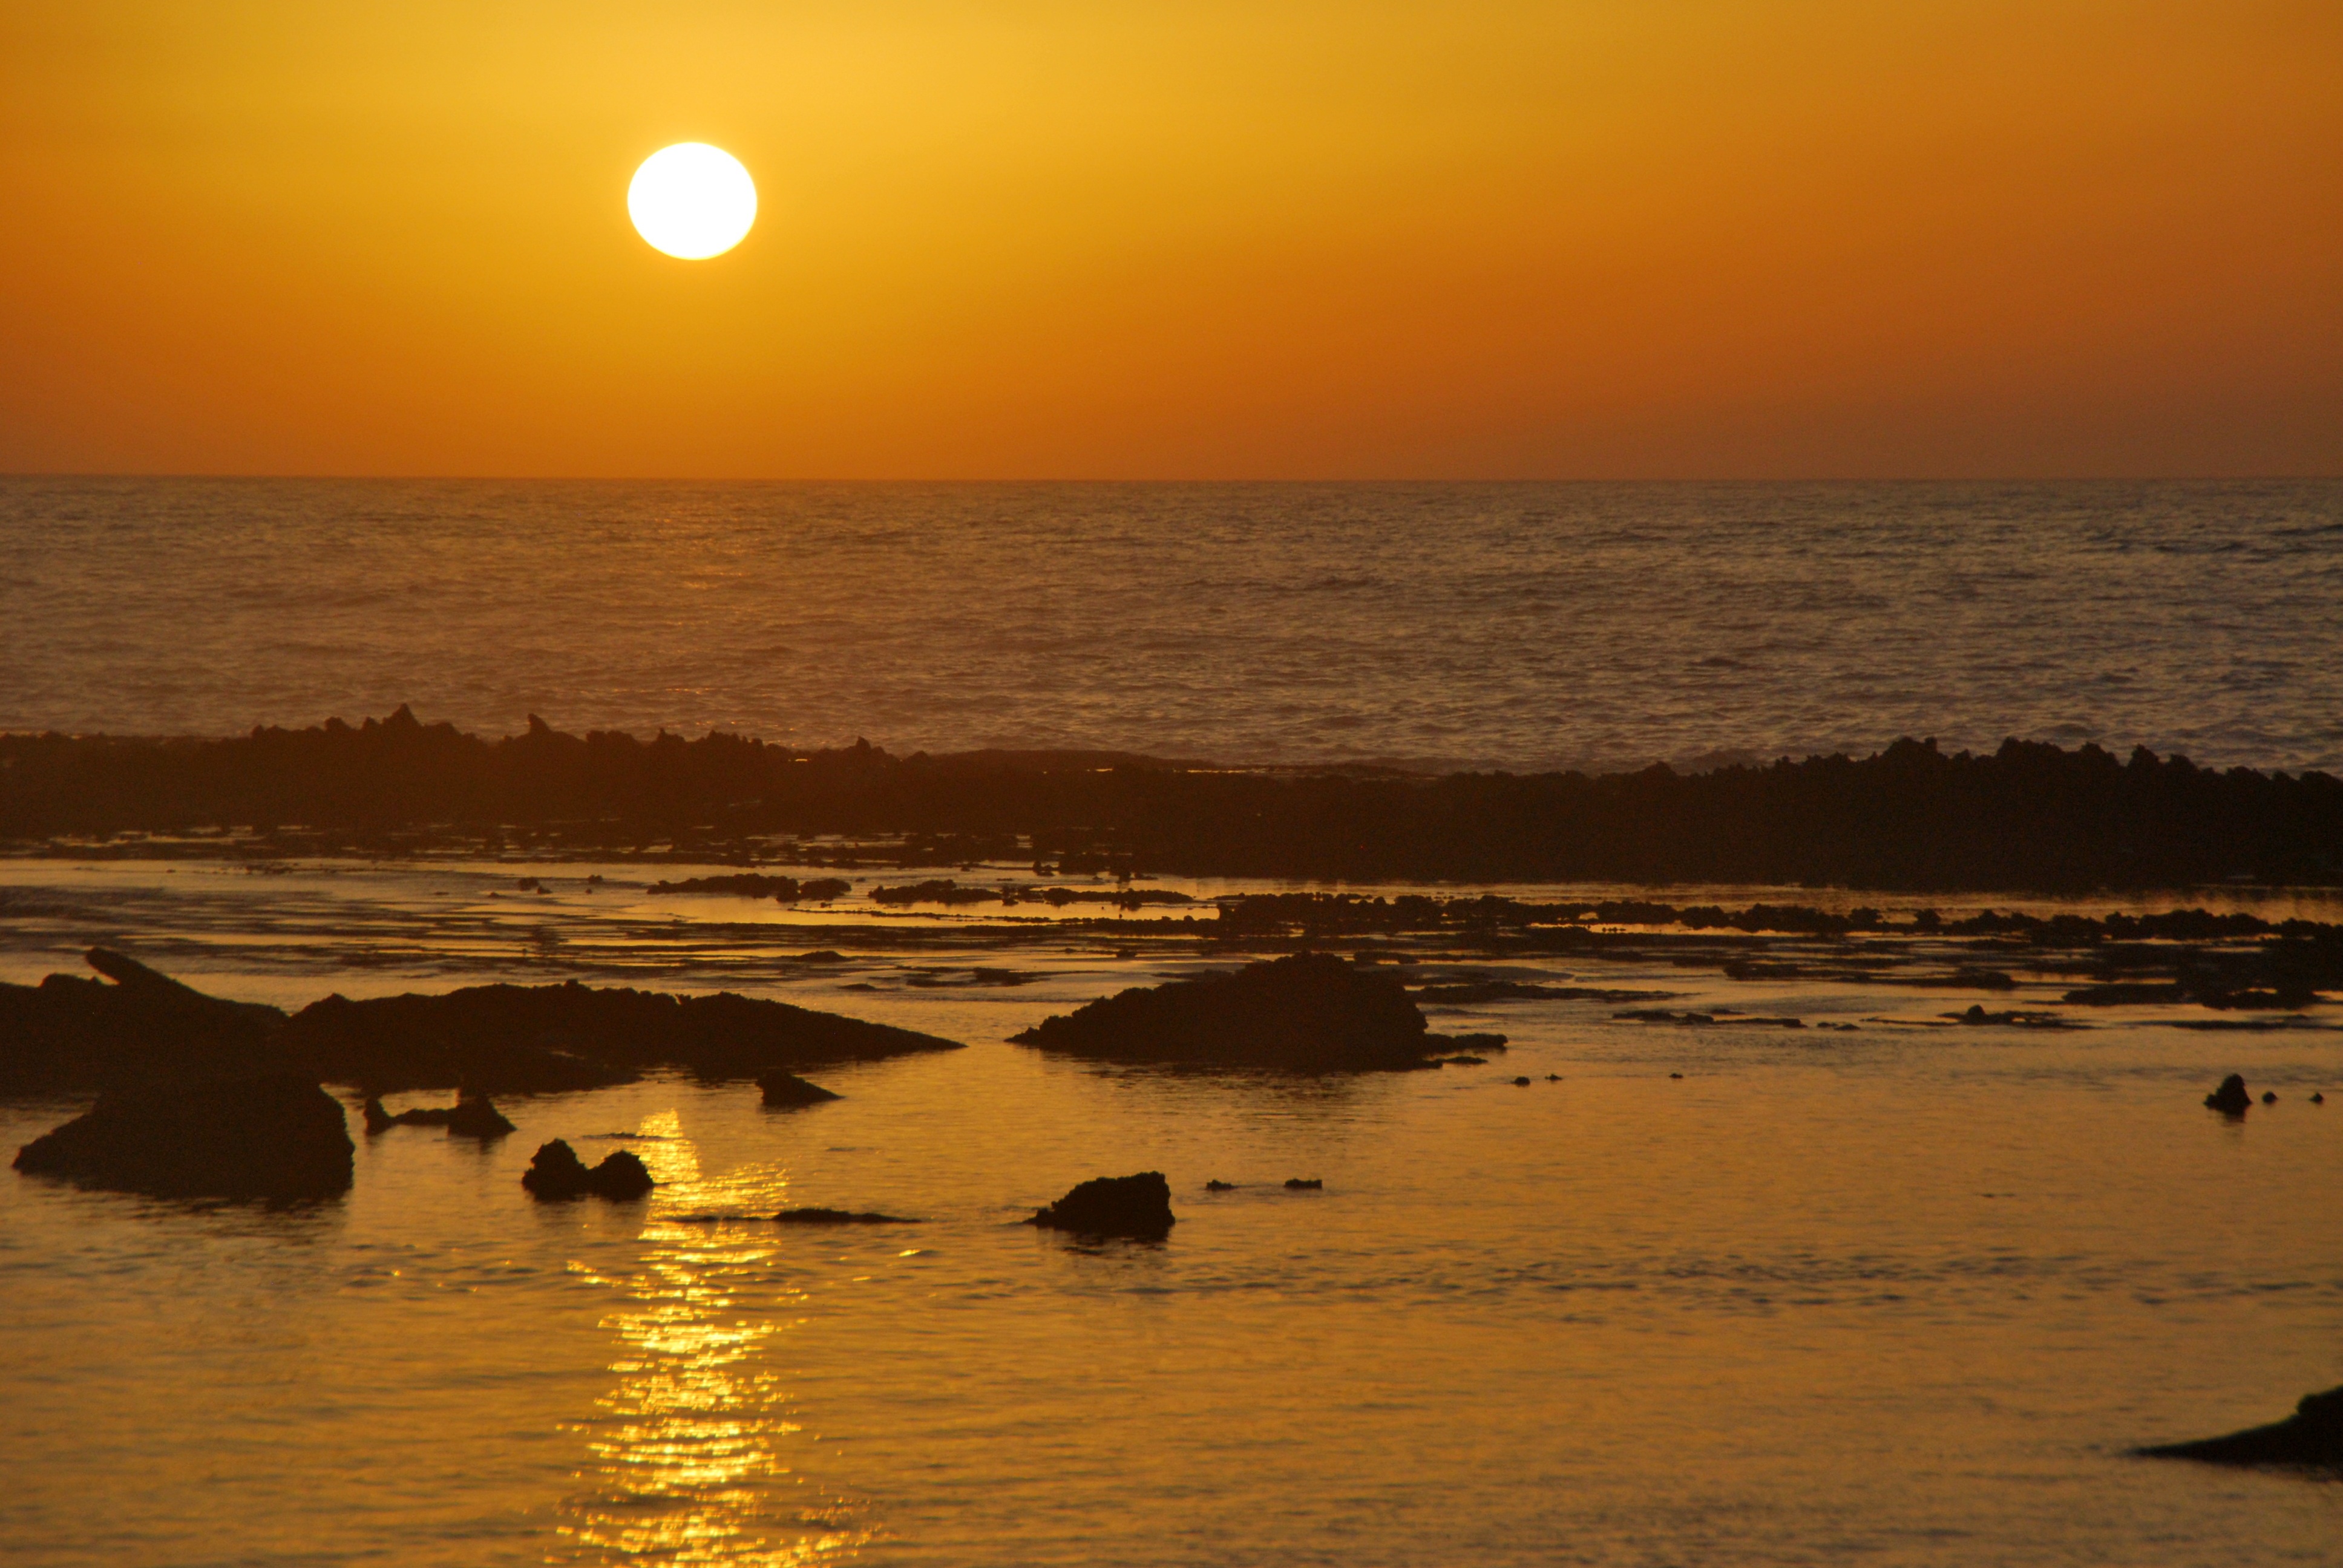
beach, sea, coast, water, ocean, horizon, sky, sun, sunrise, sunset, sunlight, morning, shore, wave, dawn, dusk, evening, bay, romantic, afterglow, evening sky, wind wave